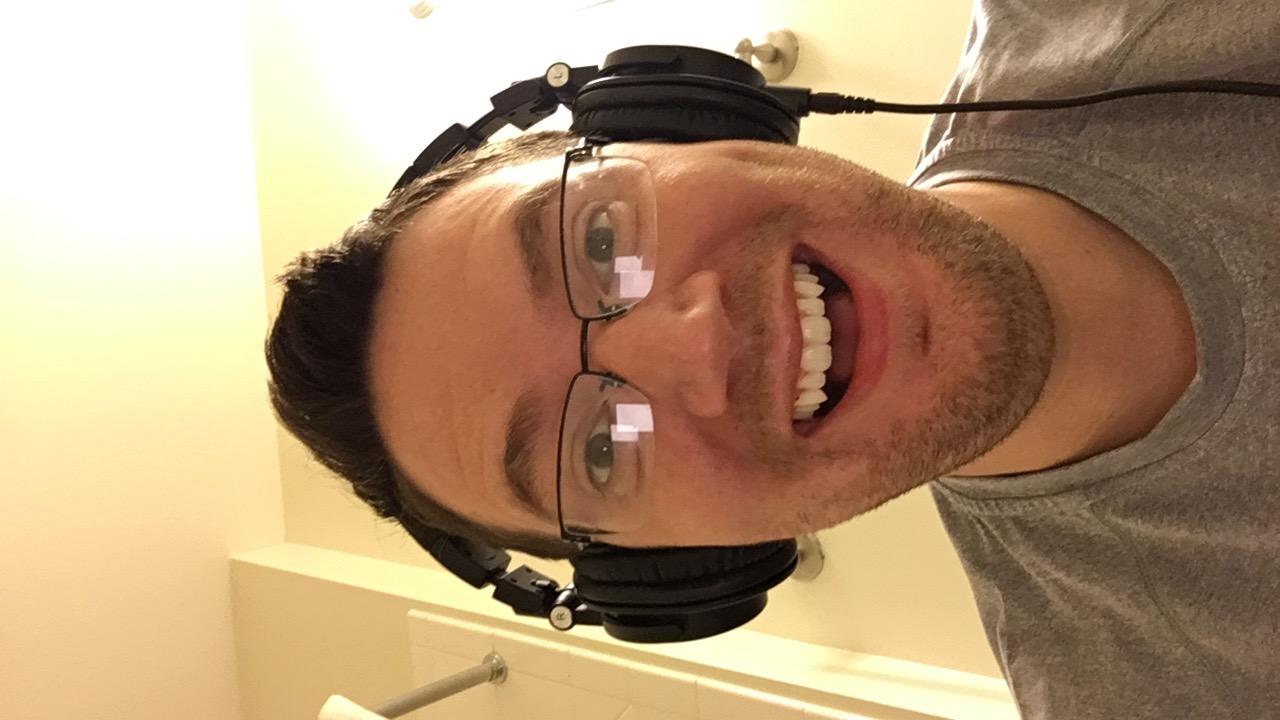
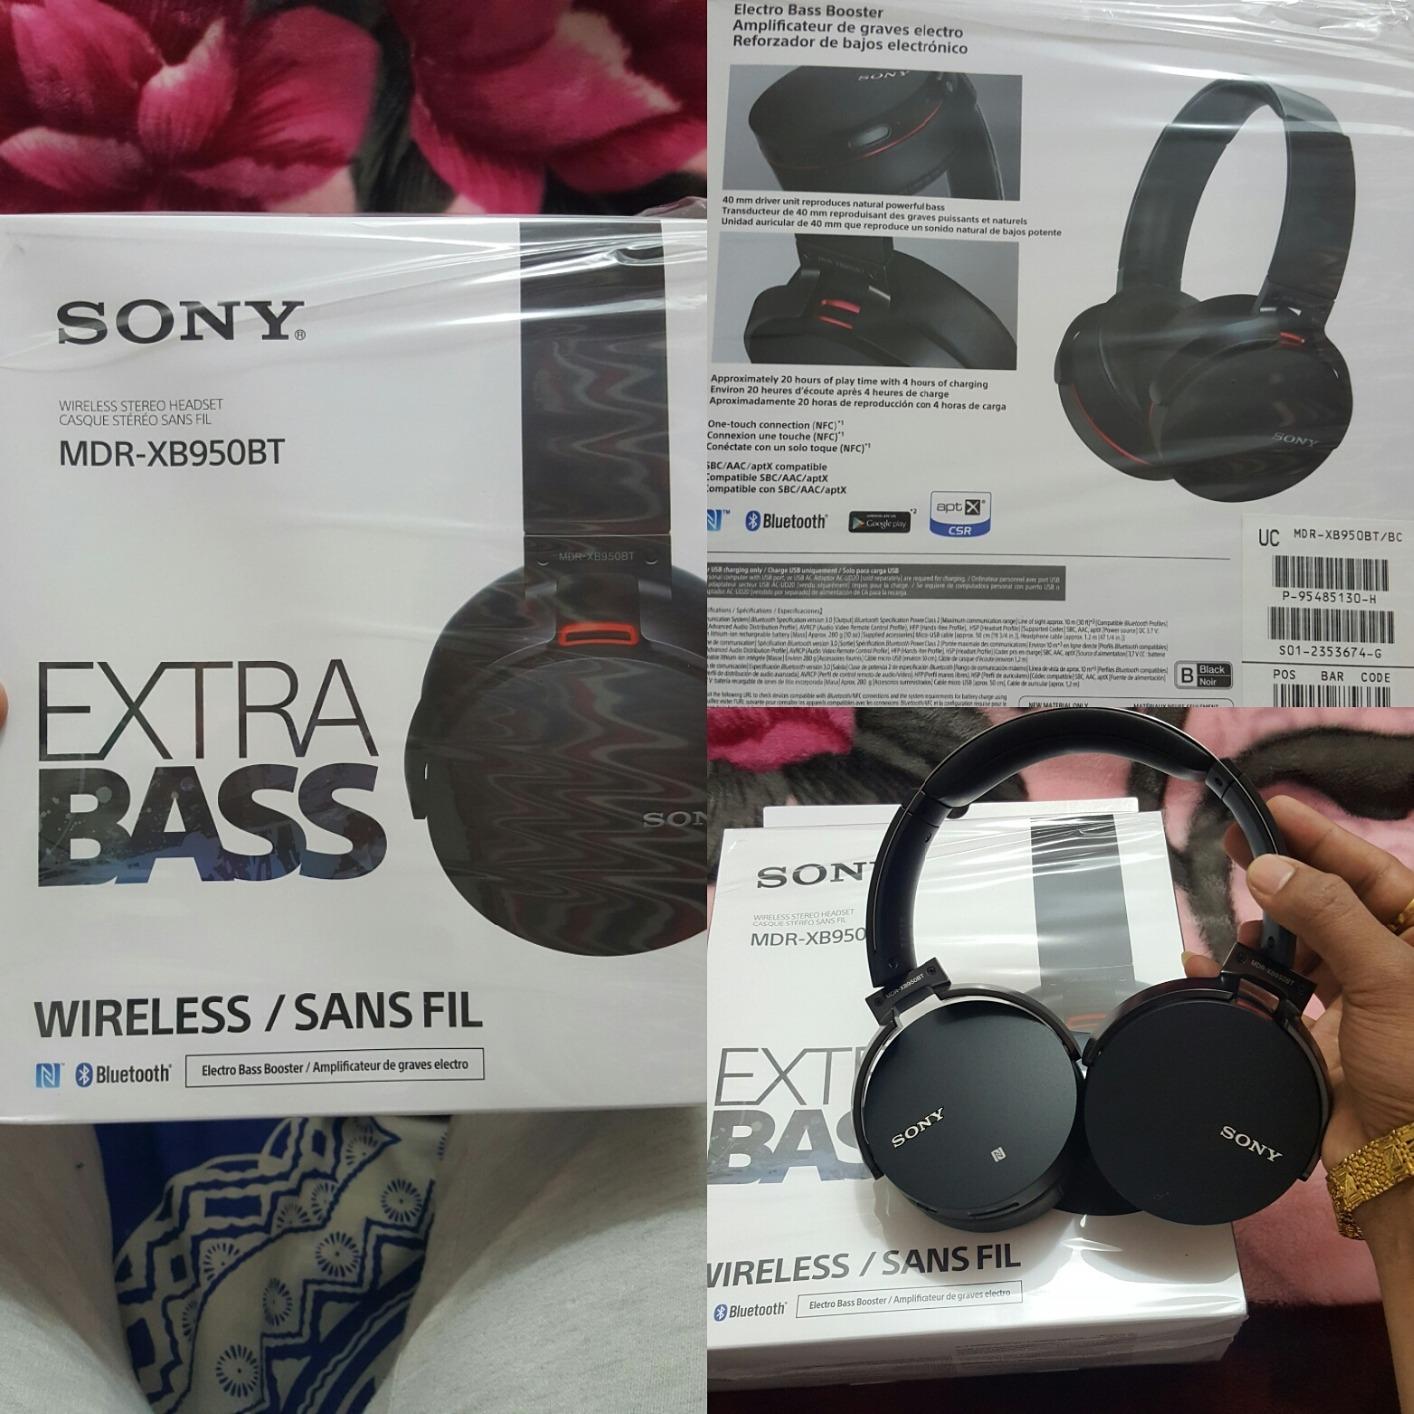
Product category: headphones
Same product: no